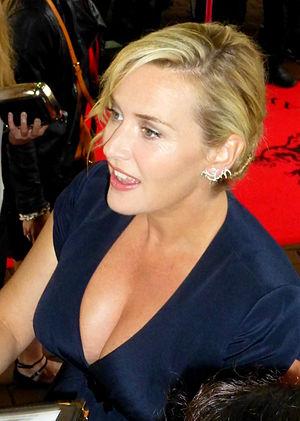
Last Days of Summer ou La Fête du travail au Québec est un film américain réalisé par Jason Reitman, sorti en 2013.